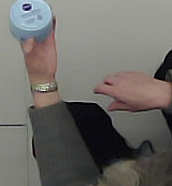
Product: nivea_baby